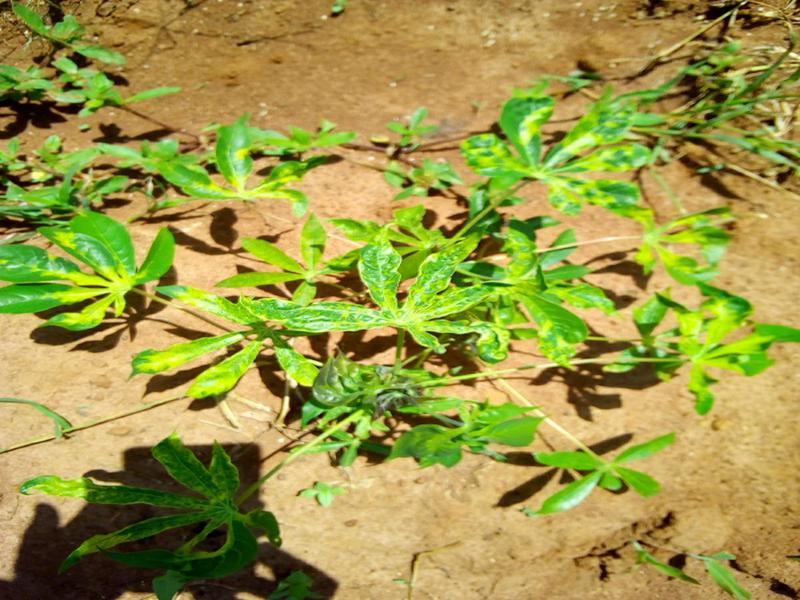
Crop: cassava
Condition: mosaic_disease